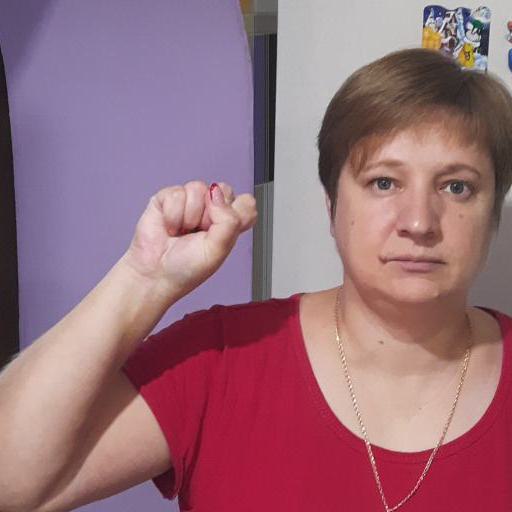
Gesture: fist